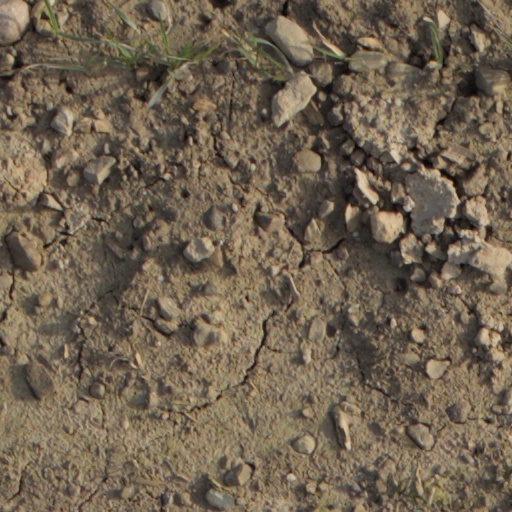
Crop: wheat